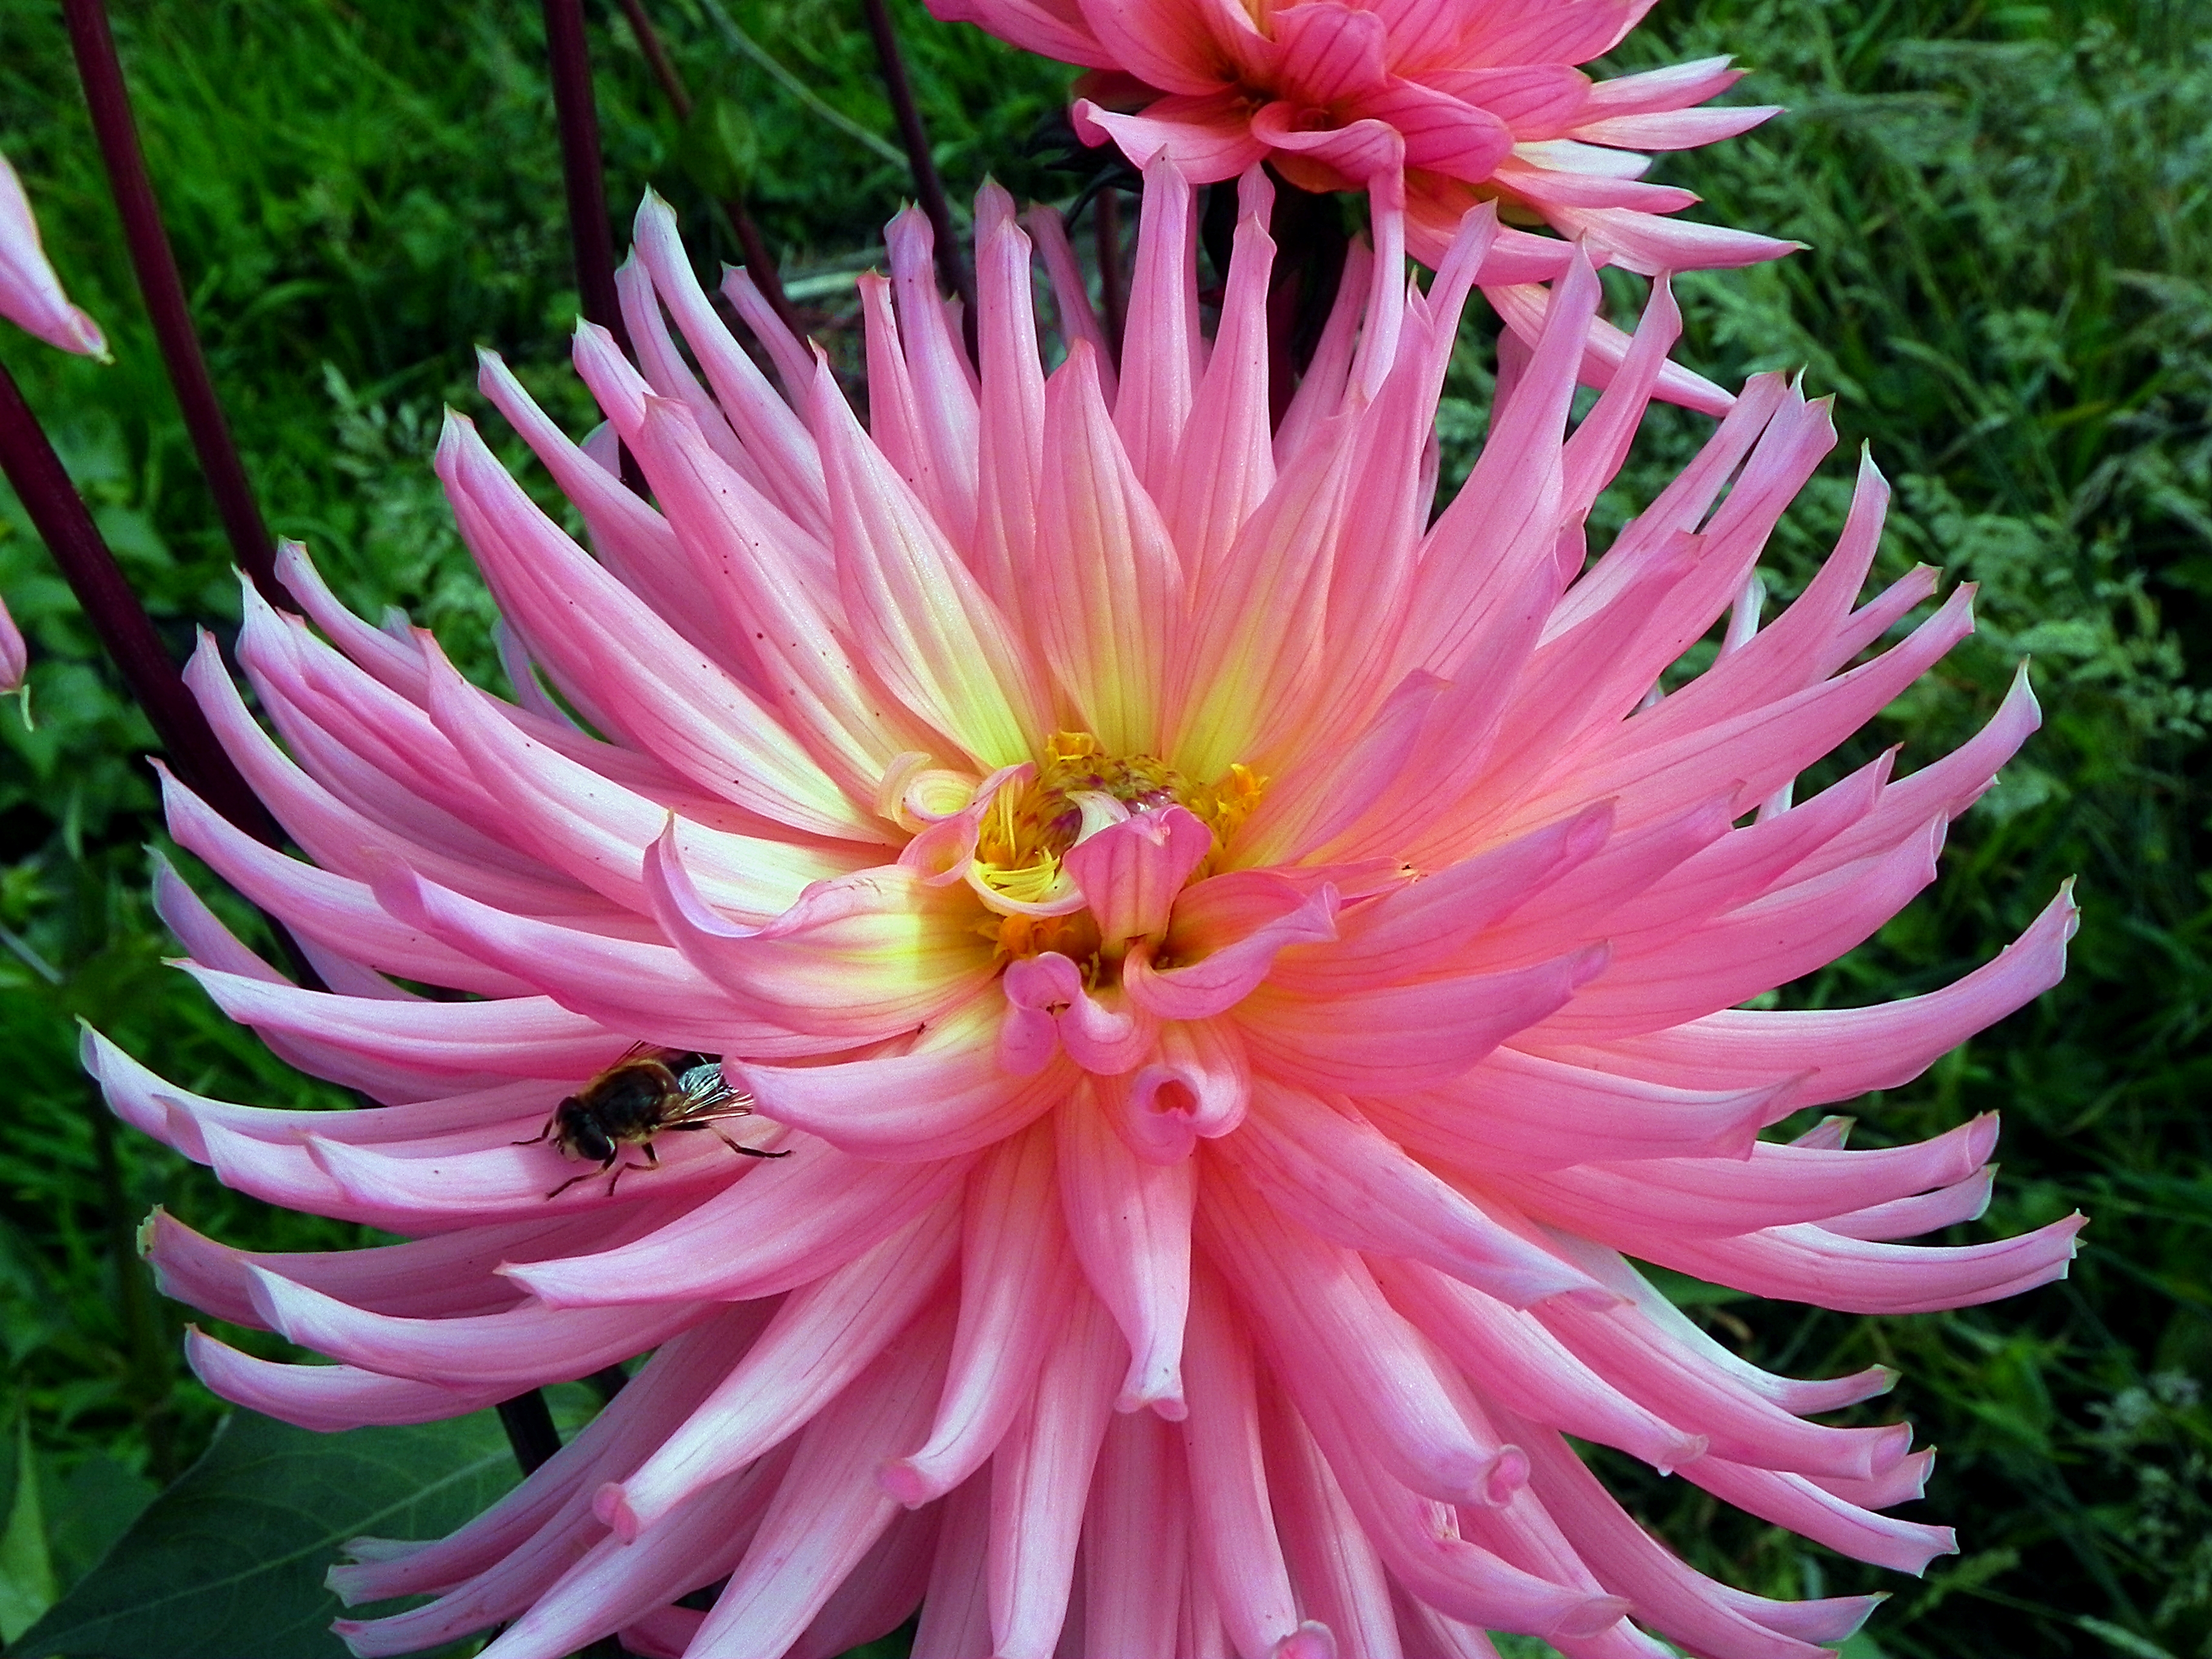
plant, flower, petal, botany, flora, flowers, dahlia, flores, ggl1, macro photography, flowering plant, daisy family, annual plant, land plant